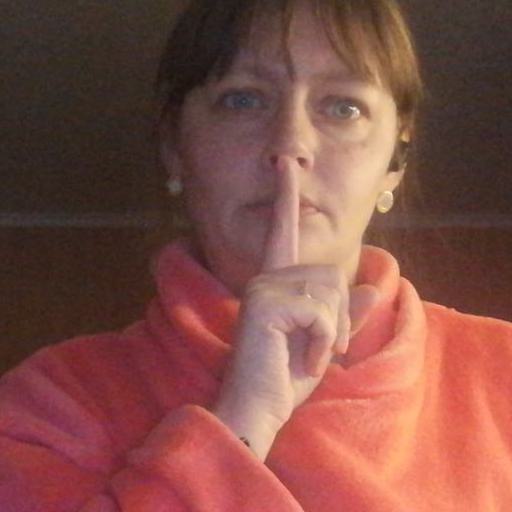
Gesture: mute